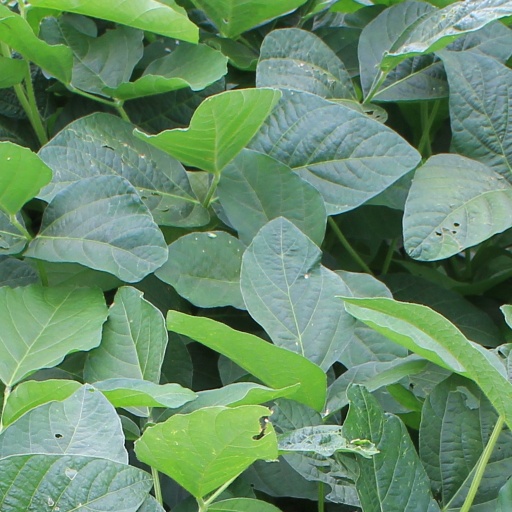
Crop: soybean